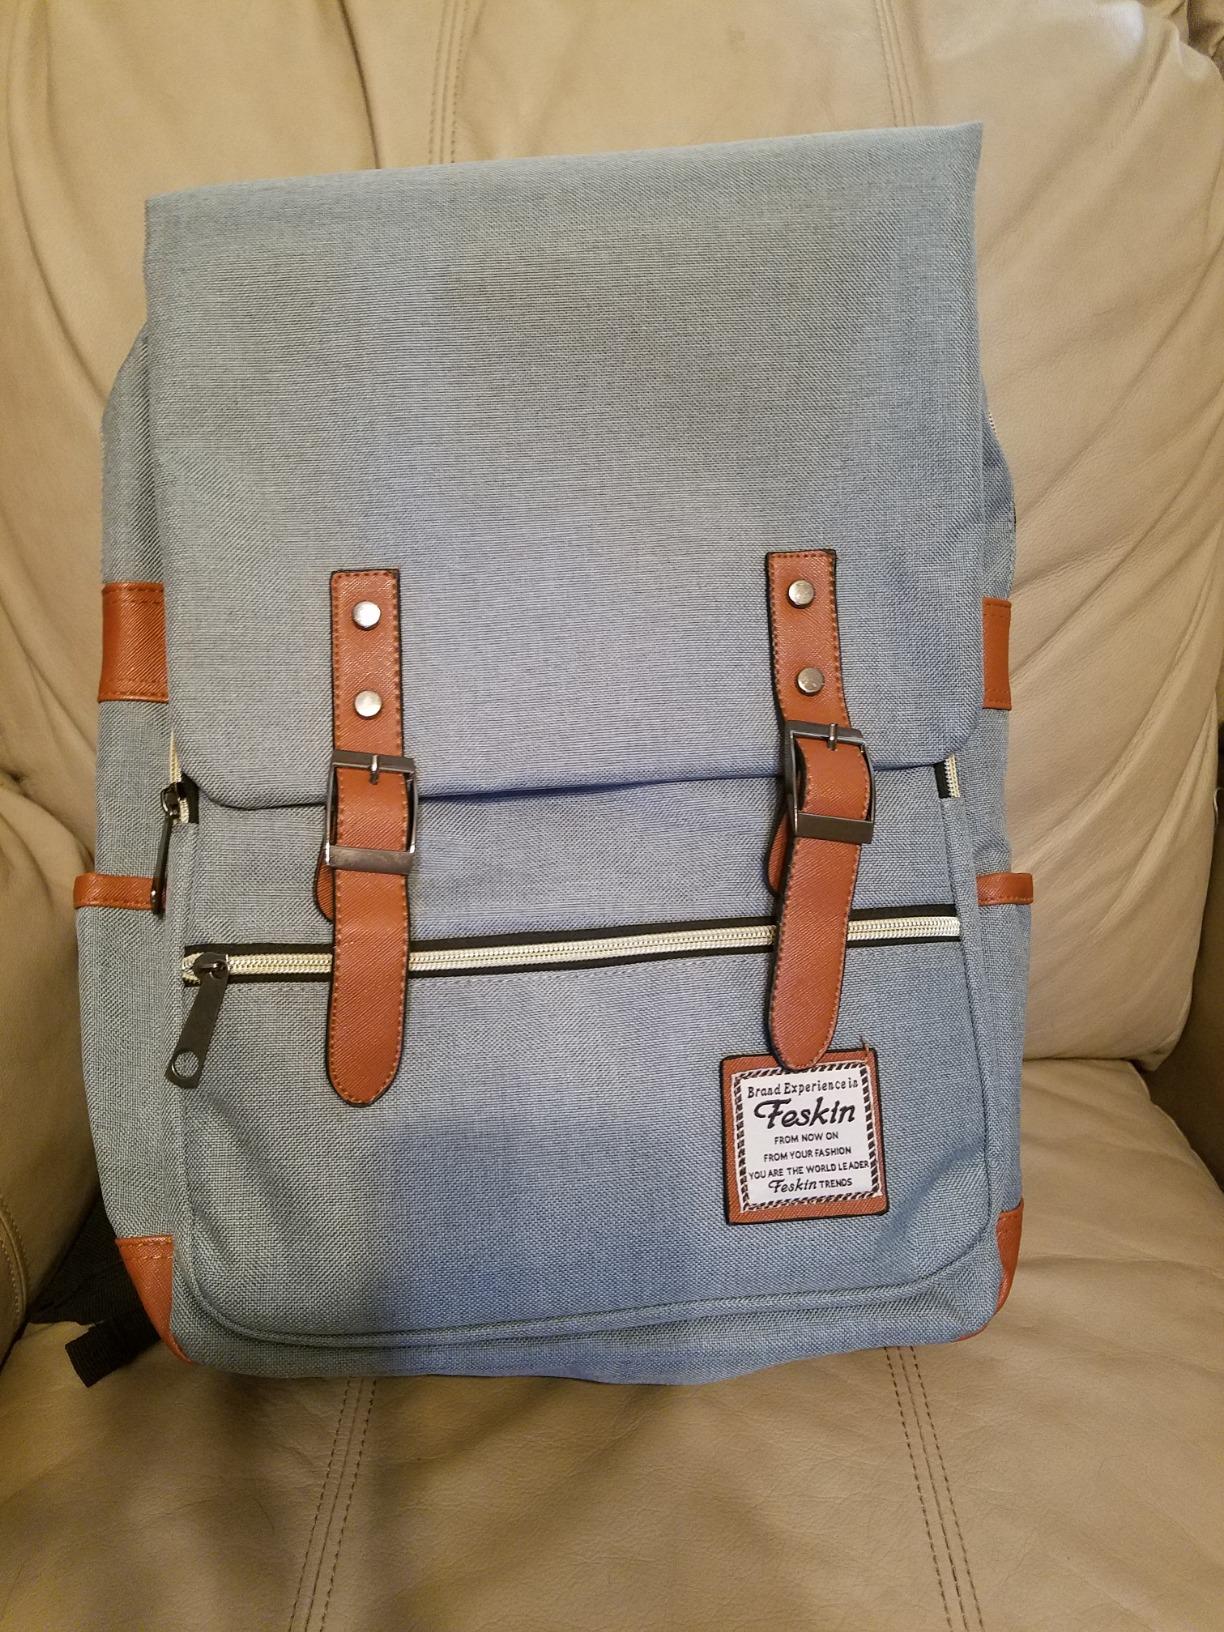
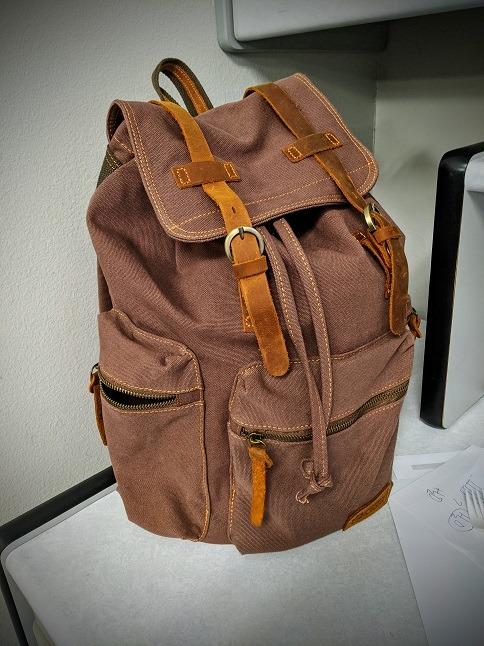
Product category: bag
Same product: no